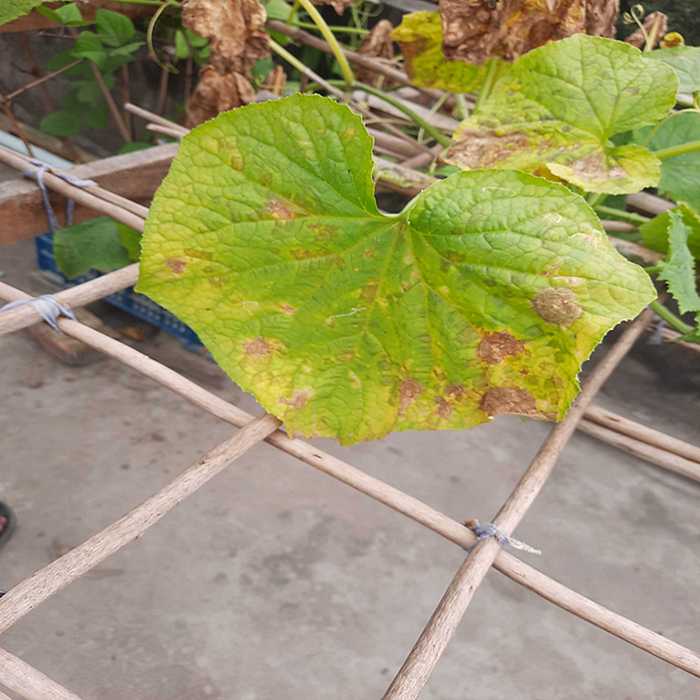
Plant: Cucumber
Label: Anthracnose lesions